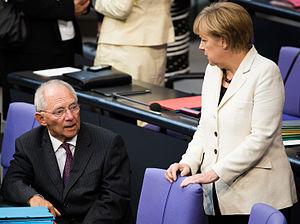
Le référendum grec de 2015 est une initiative du gouvernement d'Aléxis Tsípras à la suite de l'échec des négociations avec la troïka dans le cadre de la crise de la dette publique grecque. Il se tient le dimanche 5 juillet 2015 et porte sur l'acceptation de la proposition faite par l'UE, la BCE et le FMI le jeudi 25 juin 2015. Victoire politique pour le gouvernement grec et son premier ministre, le « non » l'emporte avec 61,31 % des suffrages contre 38,69 % pour le « oui ».